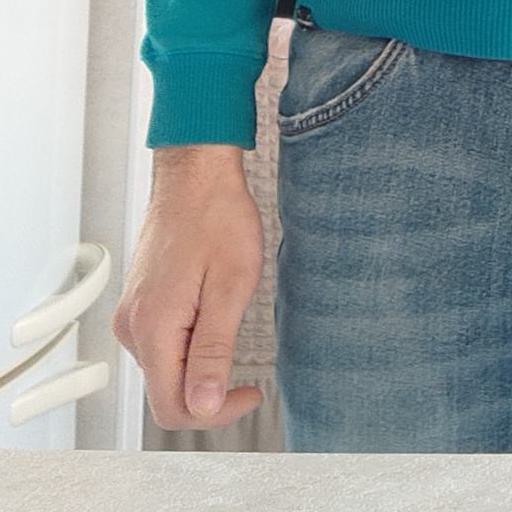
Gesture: no_gesture